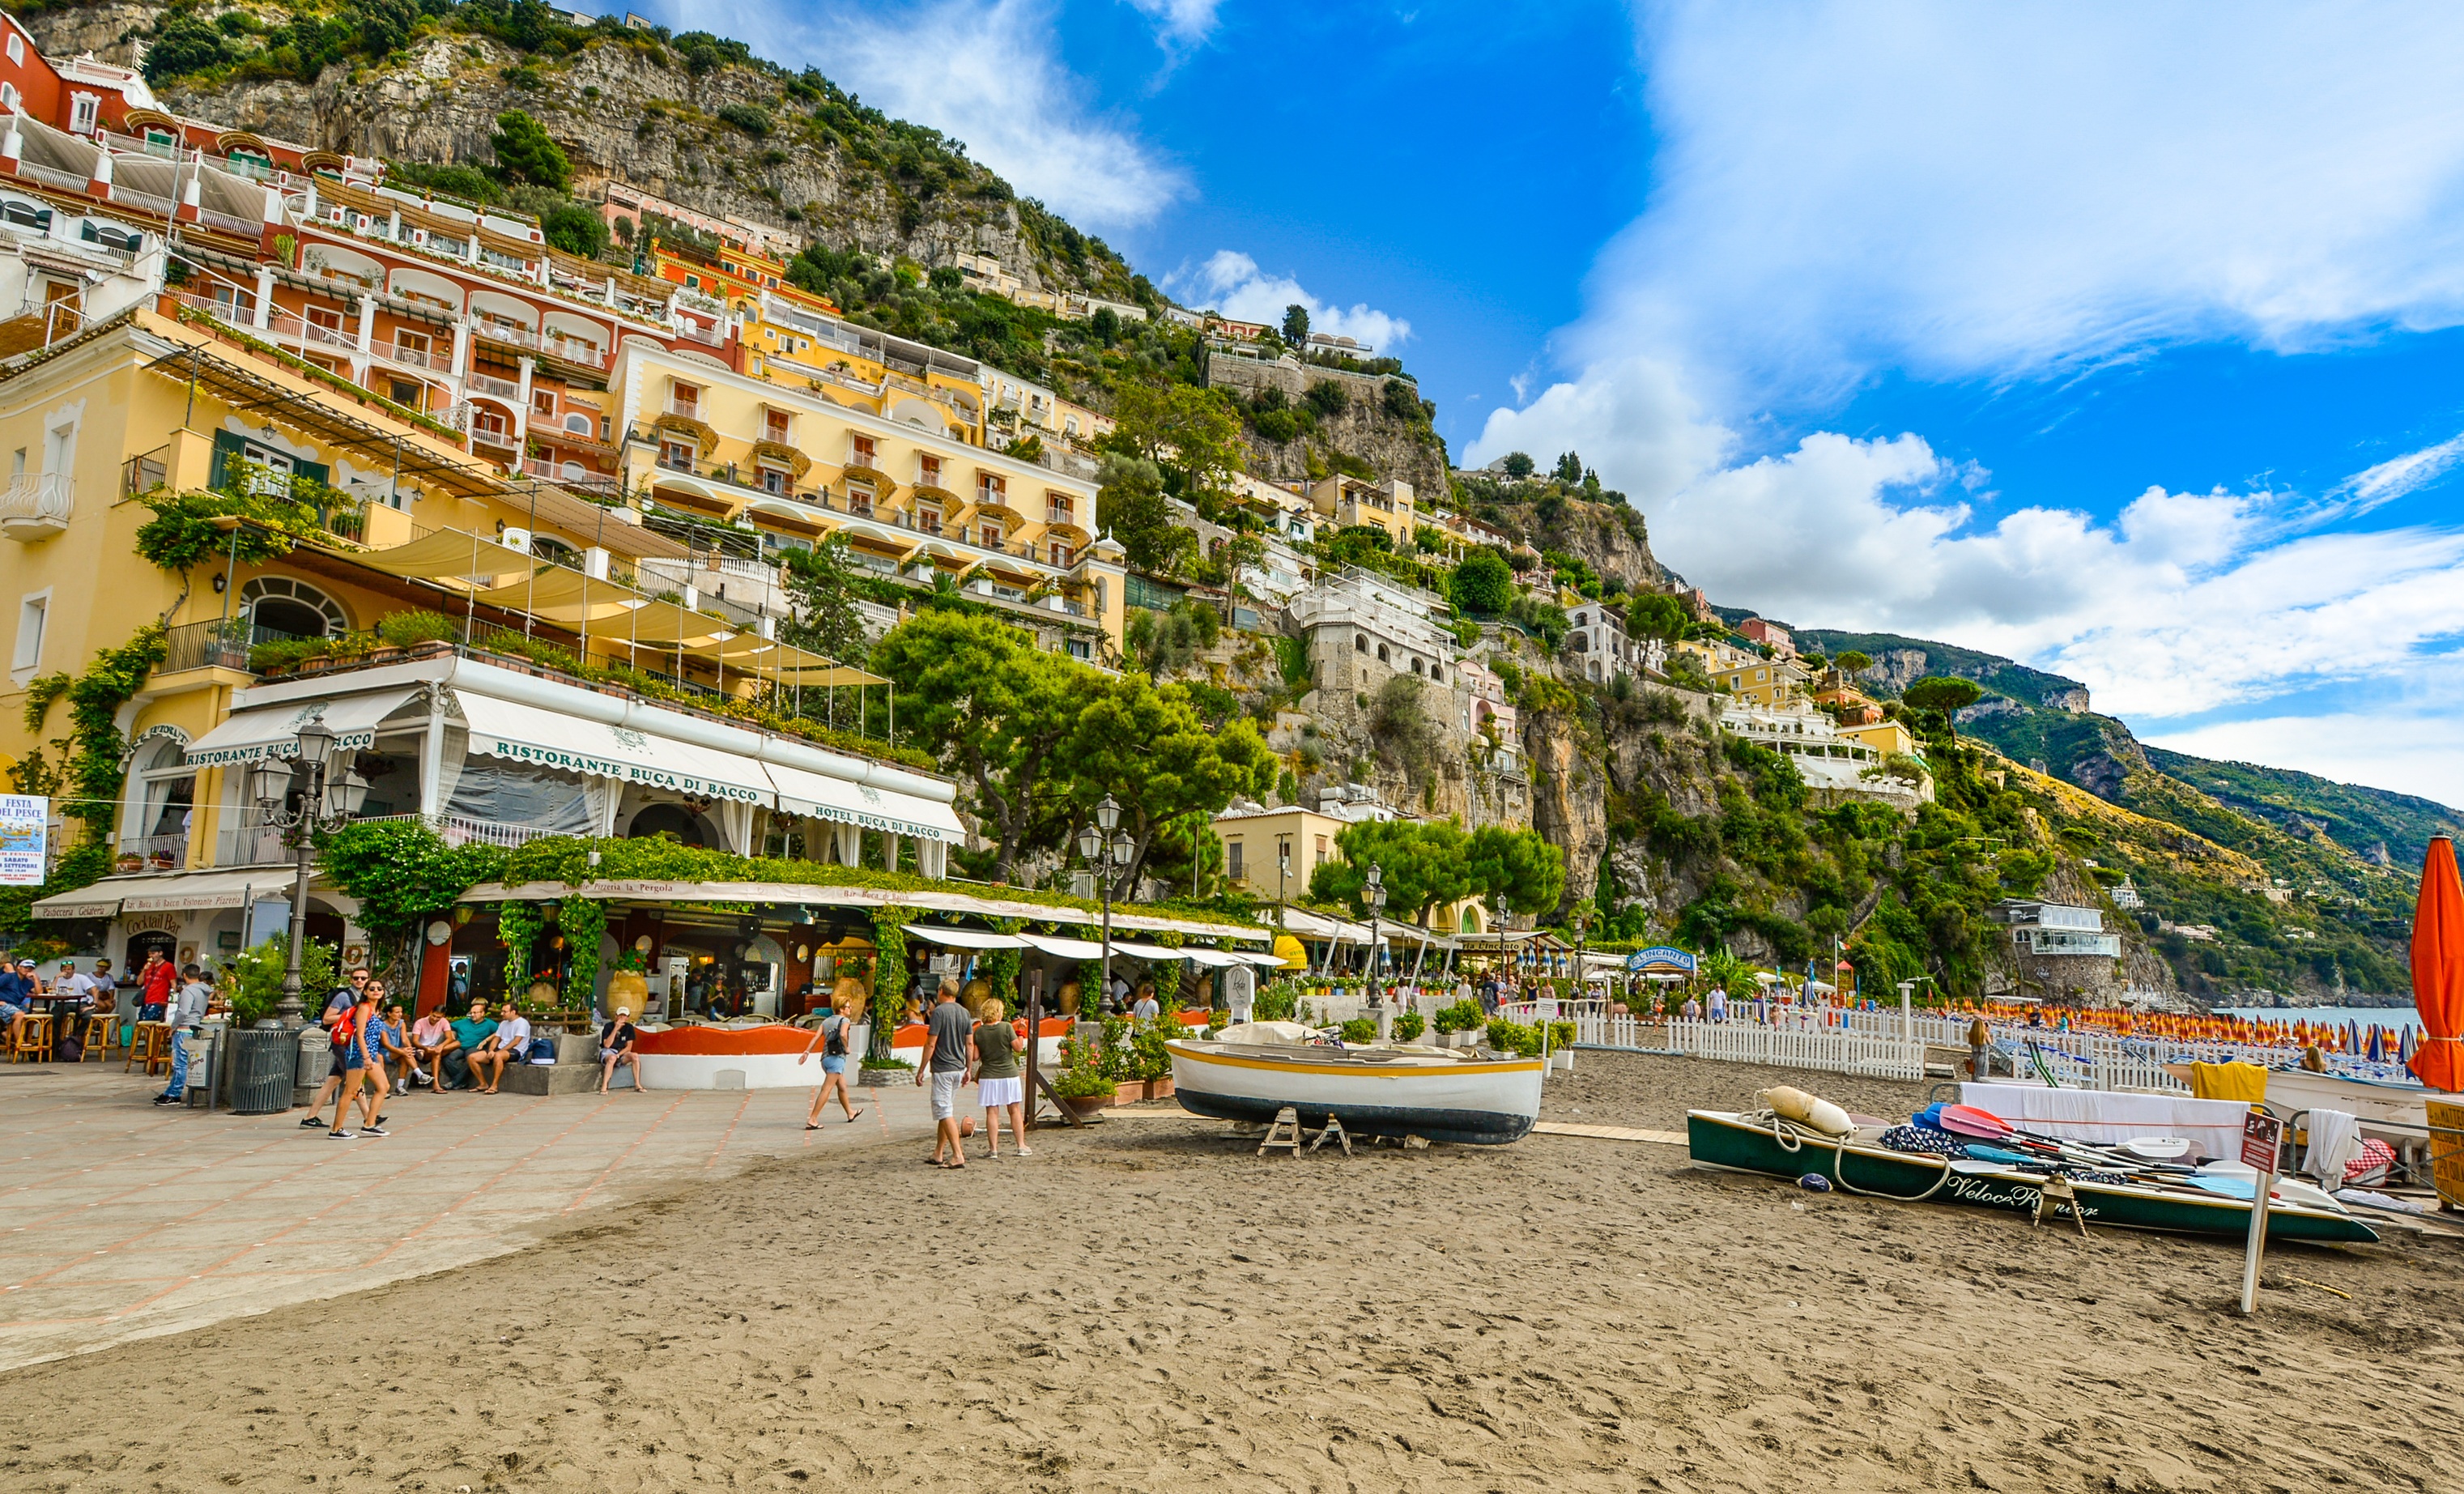
beach, sea, coast, town, walkway, vacation, travel, mediterranean, hillside, italy, tourism, hotel, resort, boats, italian, amalfi, positano